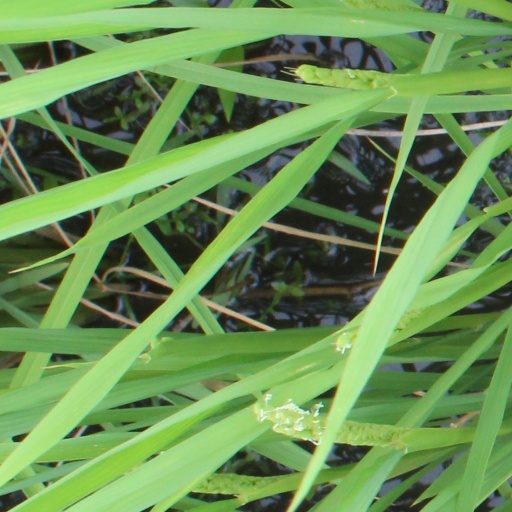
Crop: rice